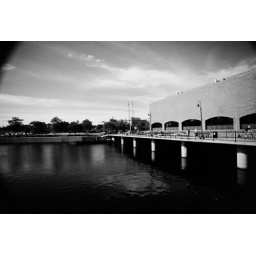
some kind of state police building next to paul revere park in charlestown, ma. i liked the reflection in the water